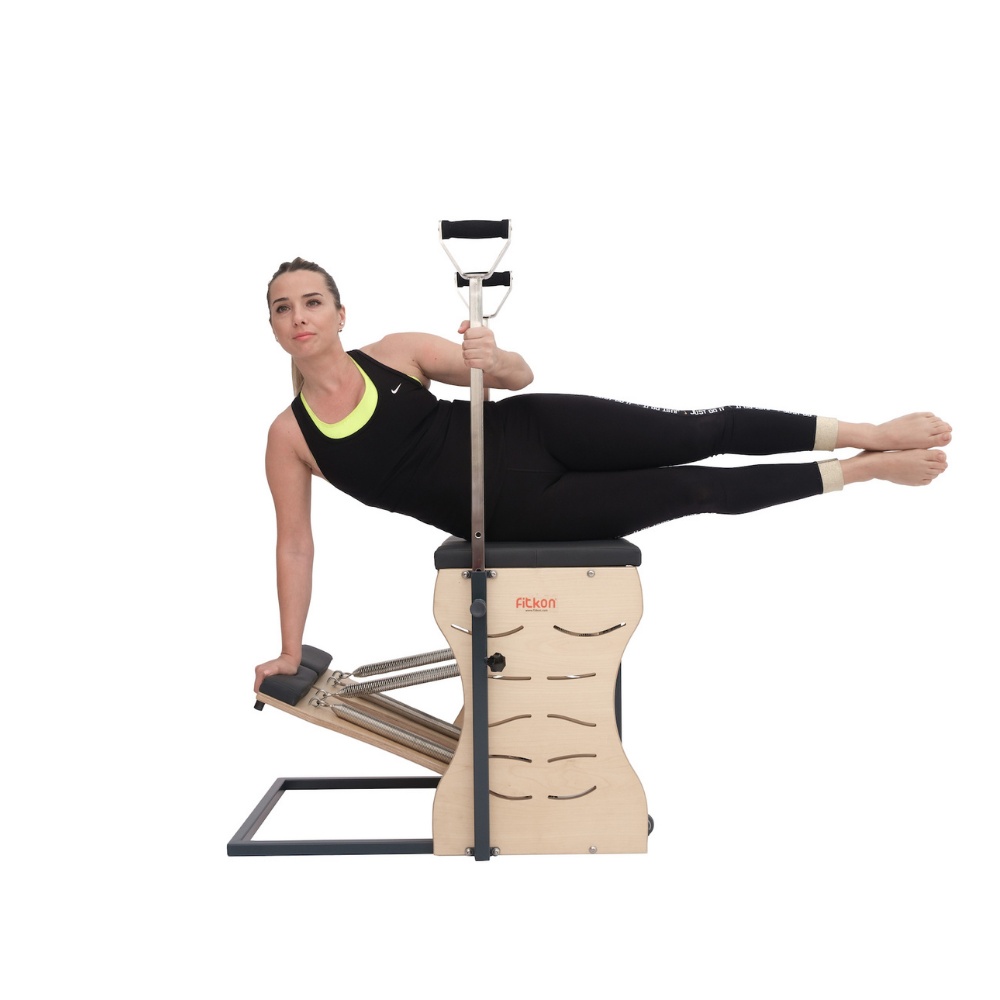
Fitkon™ Powerhouse Split Pedal Wunda Chair
Brand: Fitkon™
Chair/ Wunda Chair equipment makes a difference with its unique design, quiet and comfortable structure. Explanation Fitkon Chair/ Wunda Chair equipment makes a difference with its unique design, quiet and comfortable structure. Chair equipment provides the opportunity to move sitting or standing, providing the opportunity to work with people after rehabilitation. With its strong structure, it helps to improve your fitness level by safely performing athletic movements. It is an excellent equipment for control and stabilization apart from increasing whole body muscle strength. Splite pedals allow you to make unilateral and reciprocal movements. Features The 2 different springs on it have the best degree of stiffness in the market. Made with the highest quality woods on the market. The hook system developed by Fitkon allows you to change the springs easily and to use the equipment silently. Its unique design makes your studio or training area look stylish. Vertical Handle is made of strong stainless steel. Its stable structure allows you to do Pilates Chair exercises safely. You can easily change the location of your equipment thanks to the silicone wheels. You can buy Fitkon Pilates Chair equipment assembled and start using it immediately. Included Chair / Wunda Chair Chair Level 1 Book FREE participation in Chair or any Fitkon Academy certificate course. Spring Resistance Red - 100% Yellow - 50% Green - 25% Equipment & Training Package When Fitkon Chair is purchased, we provide free participation in one of the Fitkon Academy Pilates Certificate Course or workshop programs approved by international institutions. INTERNATIONAL SHIPPING: This product can be shipped internationally at an additional shipping charge. Non- contiguous states like AK, HI, or PR are also subject to additional shipping charges. Please contact us by email at support@pilatesconnector.com for a custom shipping quote.
Category: Sporting Goods > Fitness & General Exercise Equipment > Yoga & Pilates > Pilates Machines > Pilates Chairs